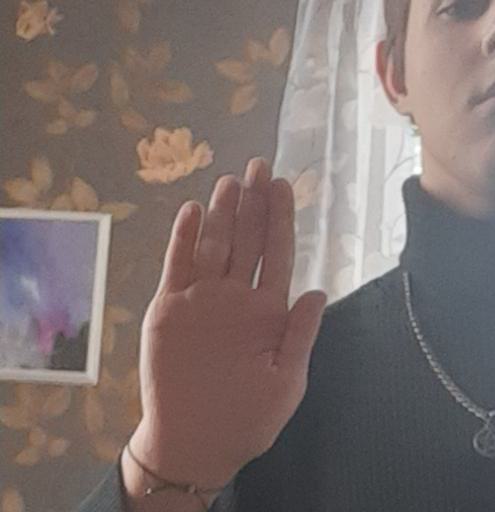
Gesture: stop